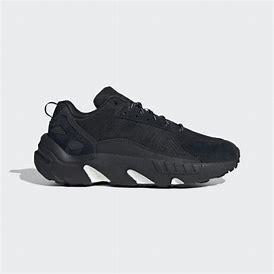
Brand: Adidas
Model: ZX 22 Boost